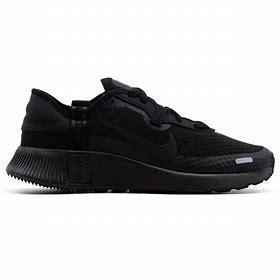
Brand: Nike
Model: Reposto